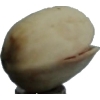
Label: pistachio